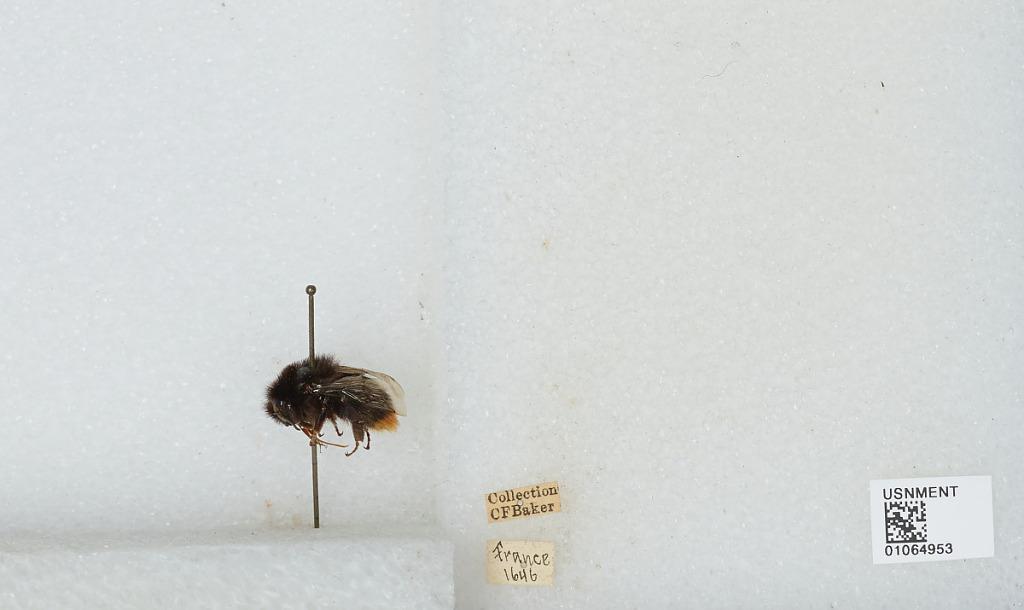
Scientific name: Bombus sp.
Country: France